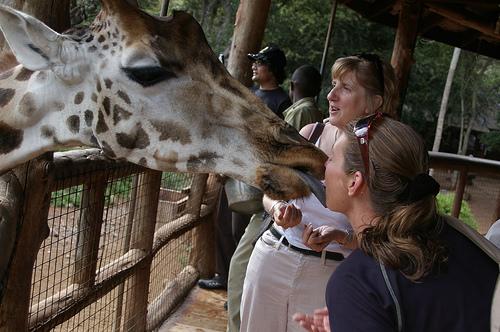
A giraffe licking the mouth of a woman